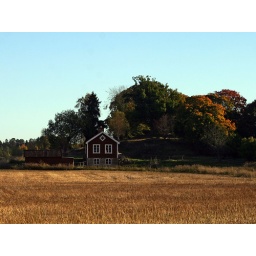
Zooming in on that little red house at the old farm at Nedersta.